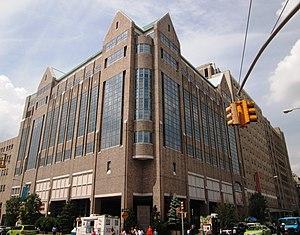
L'hôpital pour enfants Morgan Stanley est un hôpital pour enfants américain situé à Manhattan, New York, à l'intersection de Broadway et de la 165e rue. L'établissement hospitalier fait partie de l'Hôpital presbytérien de New York et du Centre médical de l'université Columbia. Sa construction a été en majeure partie financée par la banque d'investissement Morgan Stanley, via une donation de 55 millions de dollars.